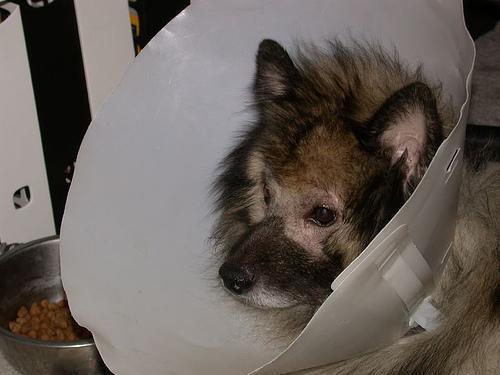
keeshond